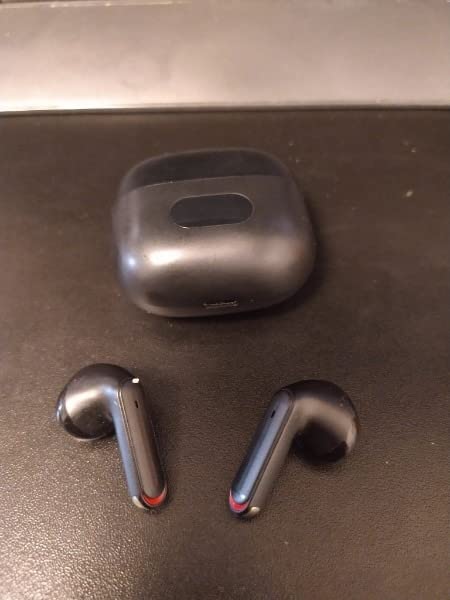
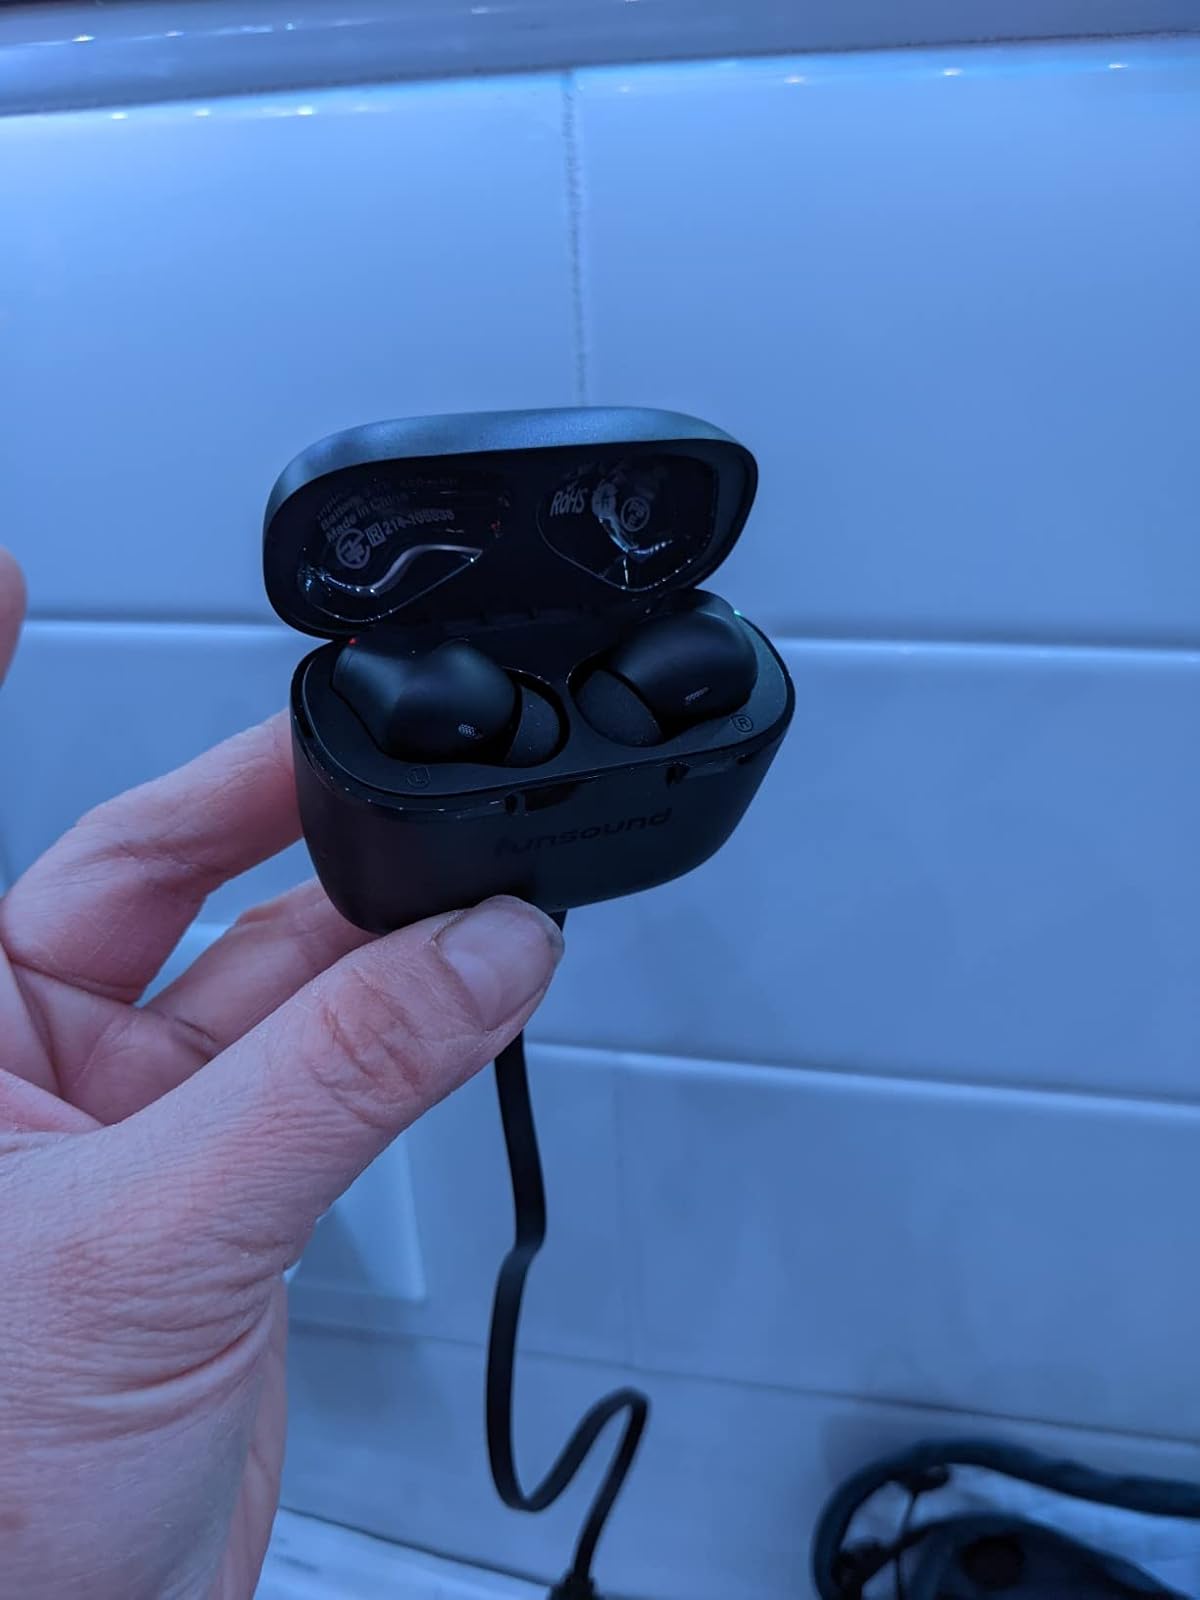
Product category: earbuds
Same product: no